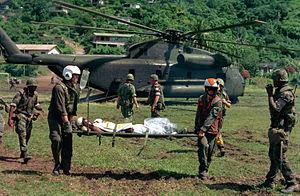
L’invasion de la Grenade, également connue sous le nom de code Operation Urgent Fury, est l'opération militaire qui vit le débarquement à la Grenade, un État indépendant situé dans les petites Antilles, d'une force militaire réunissant des soldats des États-Unis et de plusieurs nations des Caraïbes. L'opération de 1983, qui faisait suite à plusieurs années de tensions politiques entre la Grenade et les États-Unis, a été déclenchée par le coup d'État ayant mené au renversement et à l'exécution du Premier ministre grenadien, Maurice Bishop. Le 25 octobre 1983, les États-Unis, la Barbade, la Jamaïque et les membres de l'Organisation des États de la Caraïbe orientale envoyèrent une flotte et firent débarquer des troupes sur l'île, écrasèrent les troupes grenadiennes et cubaines et renversèrent le gouvernement militaire d'Hudson Austin. Cette opération mit fin au Gouvernement révolutionnaire du peuple, régime d'orientation communiste en place à la Grenade depuis 1979.